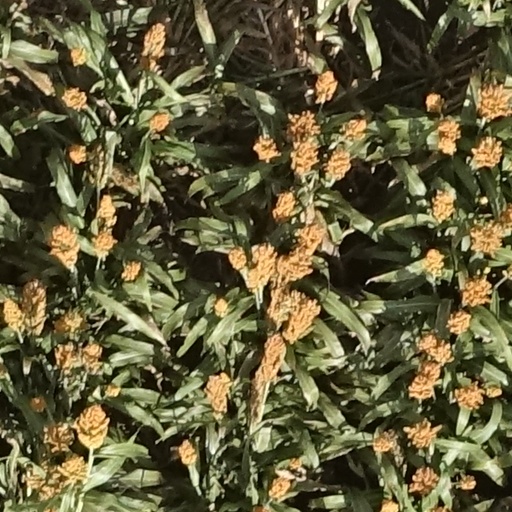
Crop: sorghum